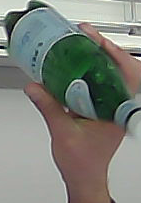
Product: sanpellegrino_water